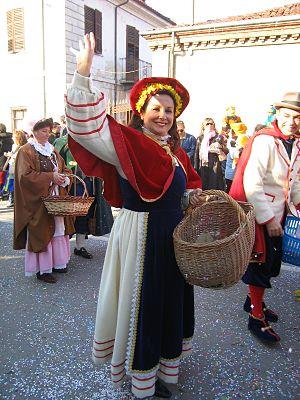
Airasca est une commune italienne de la ville métropolitaine de Turin dans la région Piémont en Italie.
Asti est une ville italienne située dans la province du même nom dont elle est le chef-lieu, dans le Piémont.